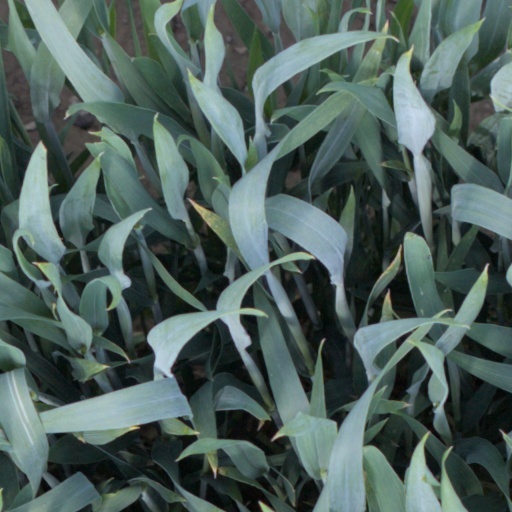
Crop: wheat